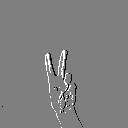
ASL letter: v